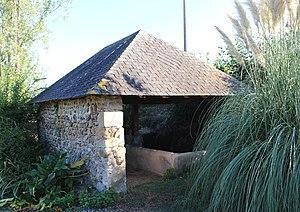
Lavoir de Clarac (Hautes-Pyrénées)
Clarac est une commune française située dans le département des Hautes-Pyrénées, en région Occitanie.
La liste des lavoirs des Hautes-Pyrénées présente les lavoirs situées dans le département français des Hautes-Pyrénées.